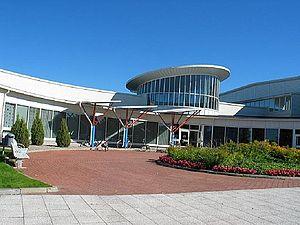
Janakkala est une municipalité de la région du Kanta-Häme, dans le sud de la Finlande.